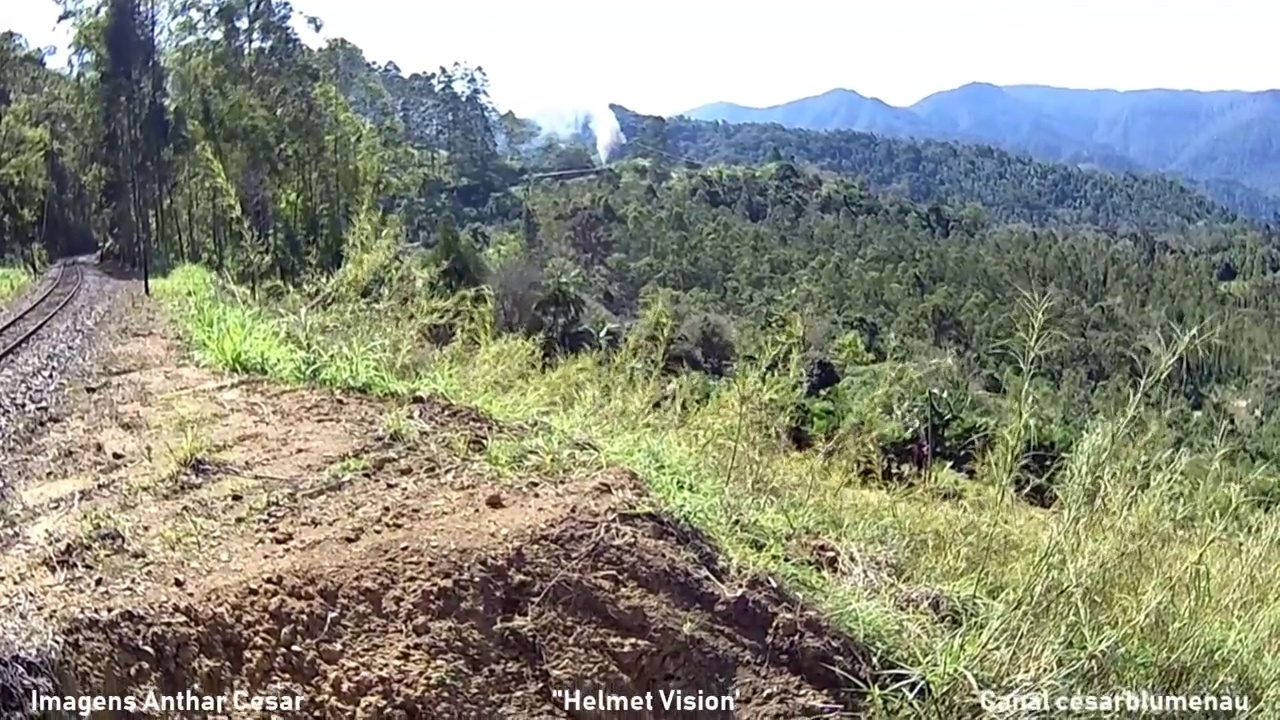
Fire: no
Smoke: yes